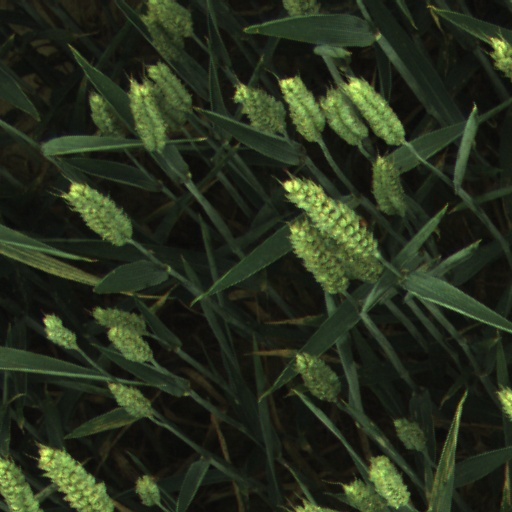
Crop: wheat